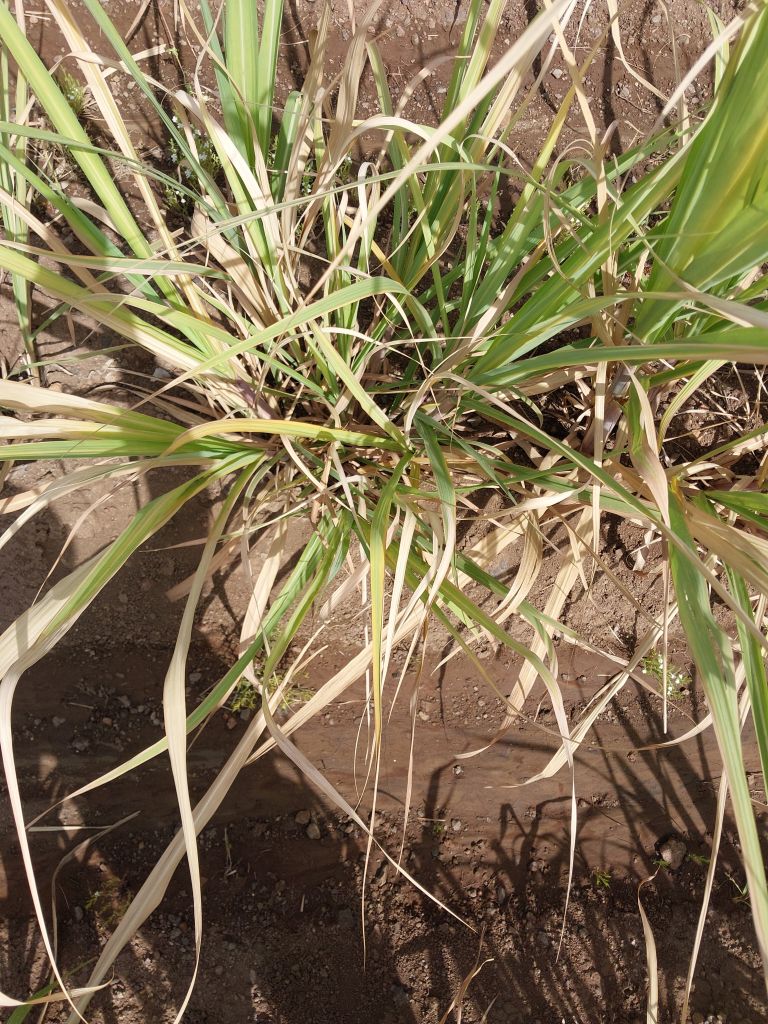
Label: Grassy shoot